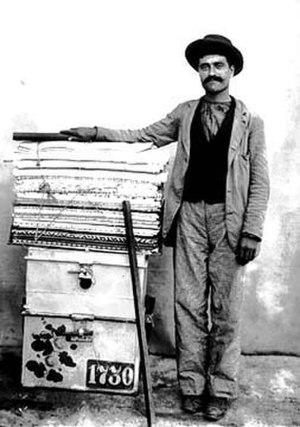
Marc Ferrez est un photographe brésilien, un des plus grands de son temps.